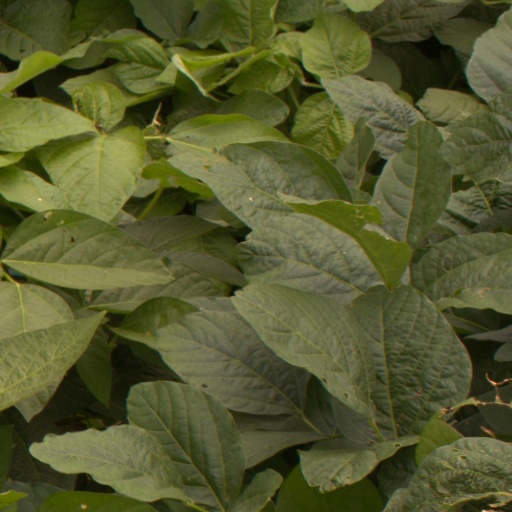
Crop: soybean